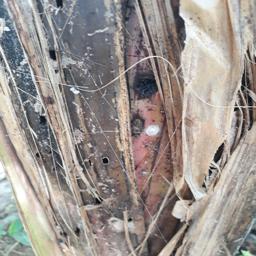
Label: BACTERIAL SOFT ROT